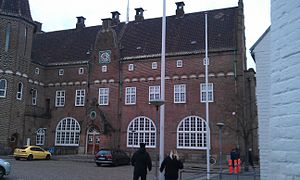
Aalborg Post og Telegraf
Posthusets facade set fra sydøst ved domkirkens hjørne
Aalborg Post og Telegraf er et tidligere posthus i Aalborgs centrum i Algade mellem Budolfi Kirke og Aalborg Historiske Museum, ved Gammeltorv. Posthuset er opført i nationalromantisk stil af Hack Kampmann i 1908-10 og fredet i 1988. I fredningssagen omtales posthuset som typisk for Hack Kampmann med tydelig inspiration fra ældre herregårde. Driften som posthus ophørte i oktober 2013, og lokalerne udlejes til erhverv.